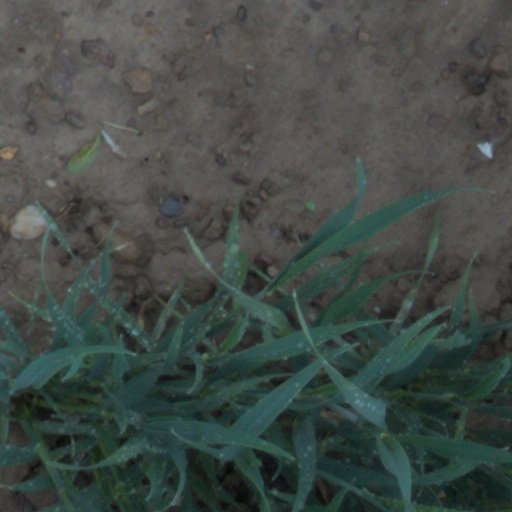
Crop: wheat